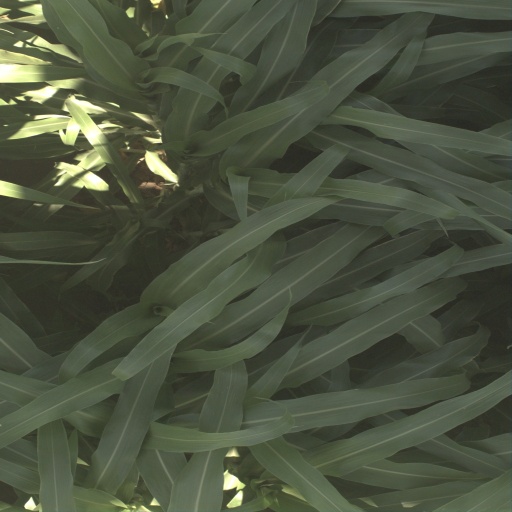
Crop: sorghum